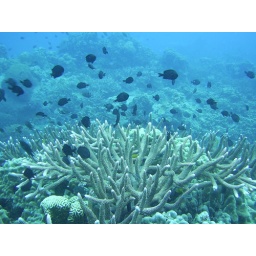
cute black fishes in a coral